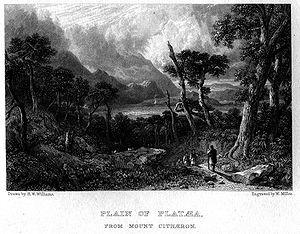
Plaine de Platées, vue depuis le mont Cithéron. Gravure de William Miller, sur les indications de H. W. Williams, publiée dans Select Views In Greece With Classical Illustrations de Williams Hugh William, Londres: Longman Rees Orme Brown and Green